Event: Nepal Earthquake
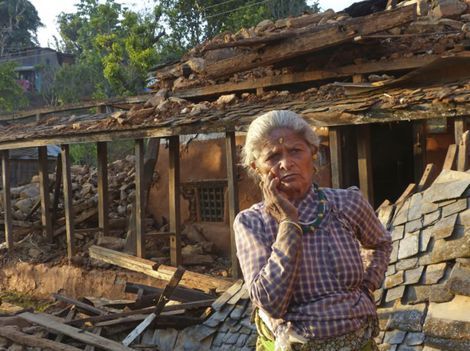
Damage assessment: damage